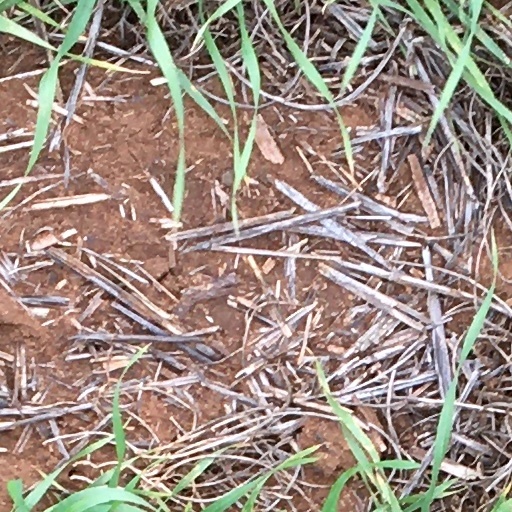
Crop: wheat